Murder of Patrick Dennehy

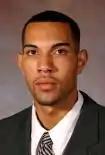
Dennehy at Baylor

The murder of Patrick Dennehy, an American college basketball player for Baylor University, occurred on June 12, 2003, when he was shot by teammate Carlton Dotson. The murder set off a chain of events which led to a broader scandal in which Baylor's basketball program was investigated and punished for numerous infractions by the National Collegiate Athletic Association (NCAA).